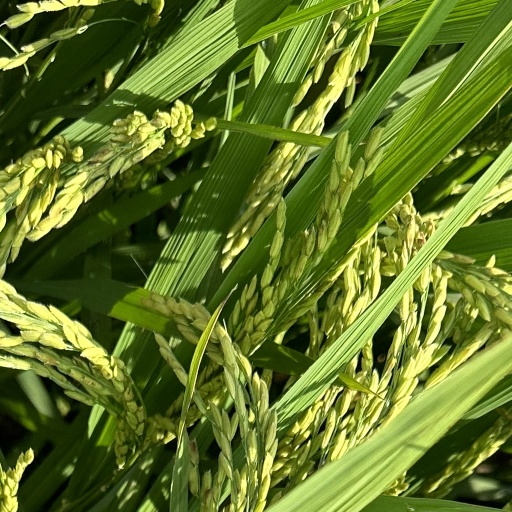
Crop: rice